Liverpool Canal Link

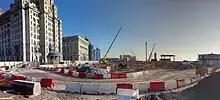
The new canal link heading south past the Liver Building

By 2000 there were several new canal projects such as the renovation of the Huddersfield Narrow Canal, the Ribble Link and Rochdale Canal. The Waterways Regeneration Task Force, part of British Waterways, took over the South Docks from English Partnerships. The Task Force approached the Liverpool City Council's Liverpool City Vision with the suggestion of linking the Leeds and Liverpool Canal to the South Docks by building a new waterway across Pier Head.